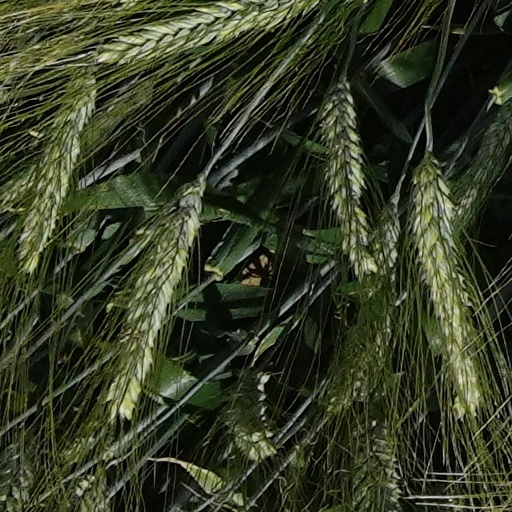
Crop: wheat